Mae Costello

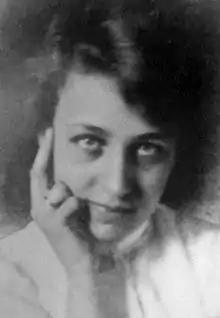
Costello, c. 1910

Mae Costello (née Altschuk; August 13, 1882 – August 2, 1929) was an American stage and film actress of the early twentieth-century.